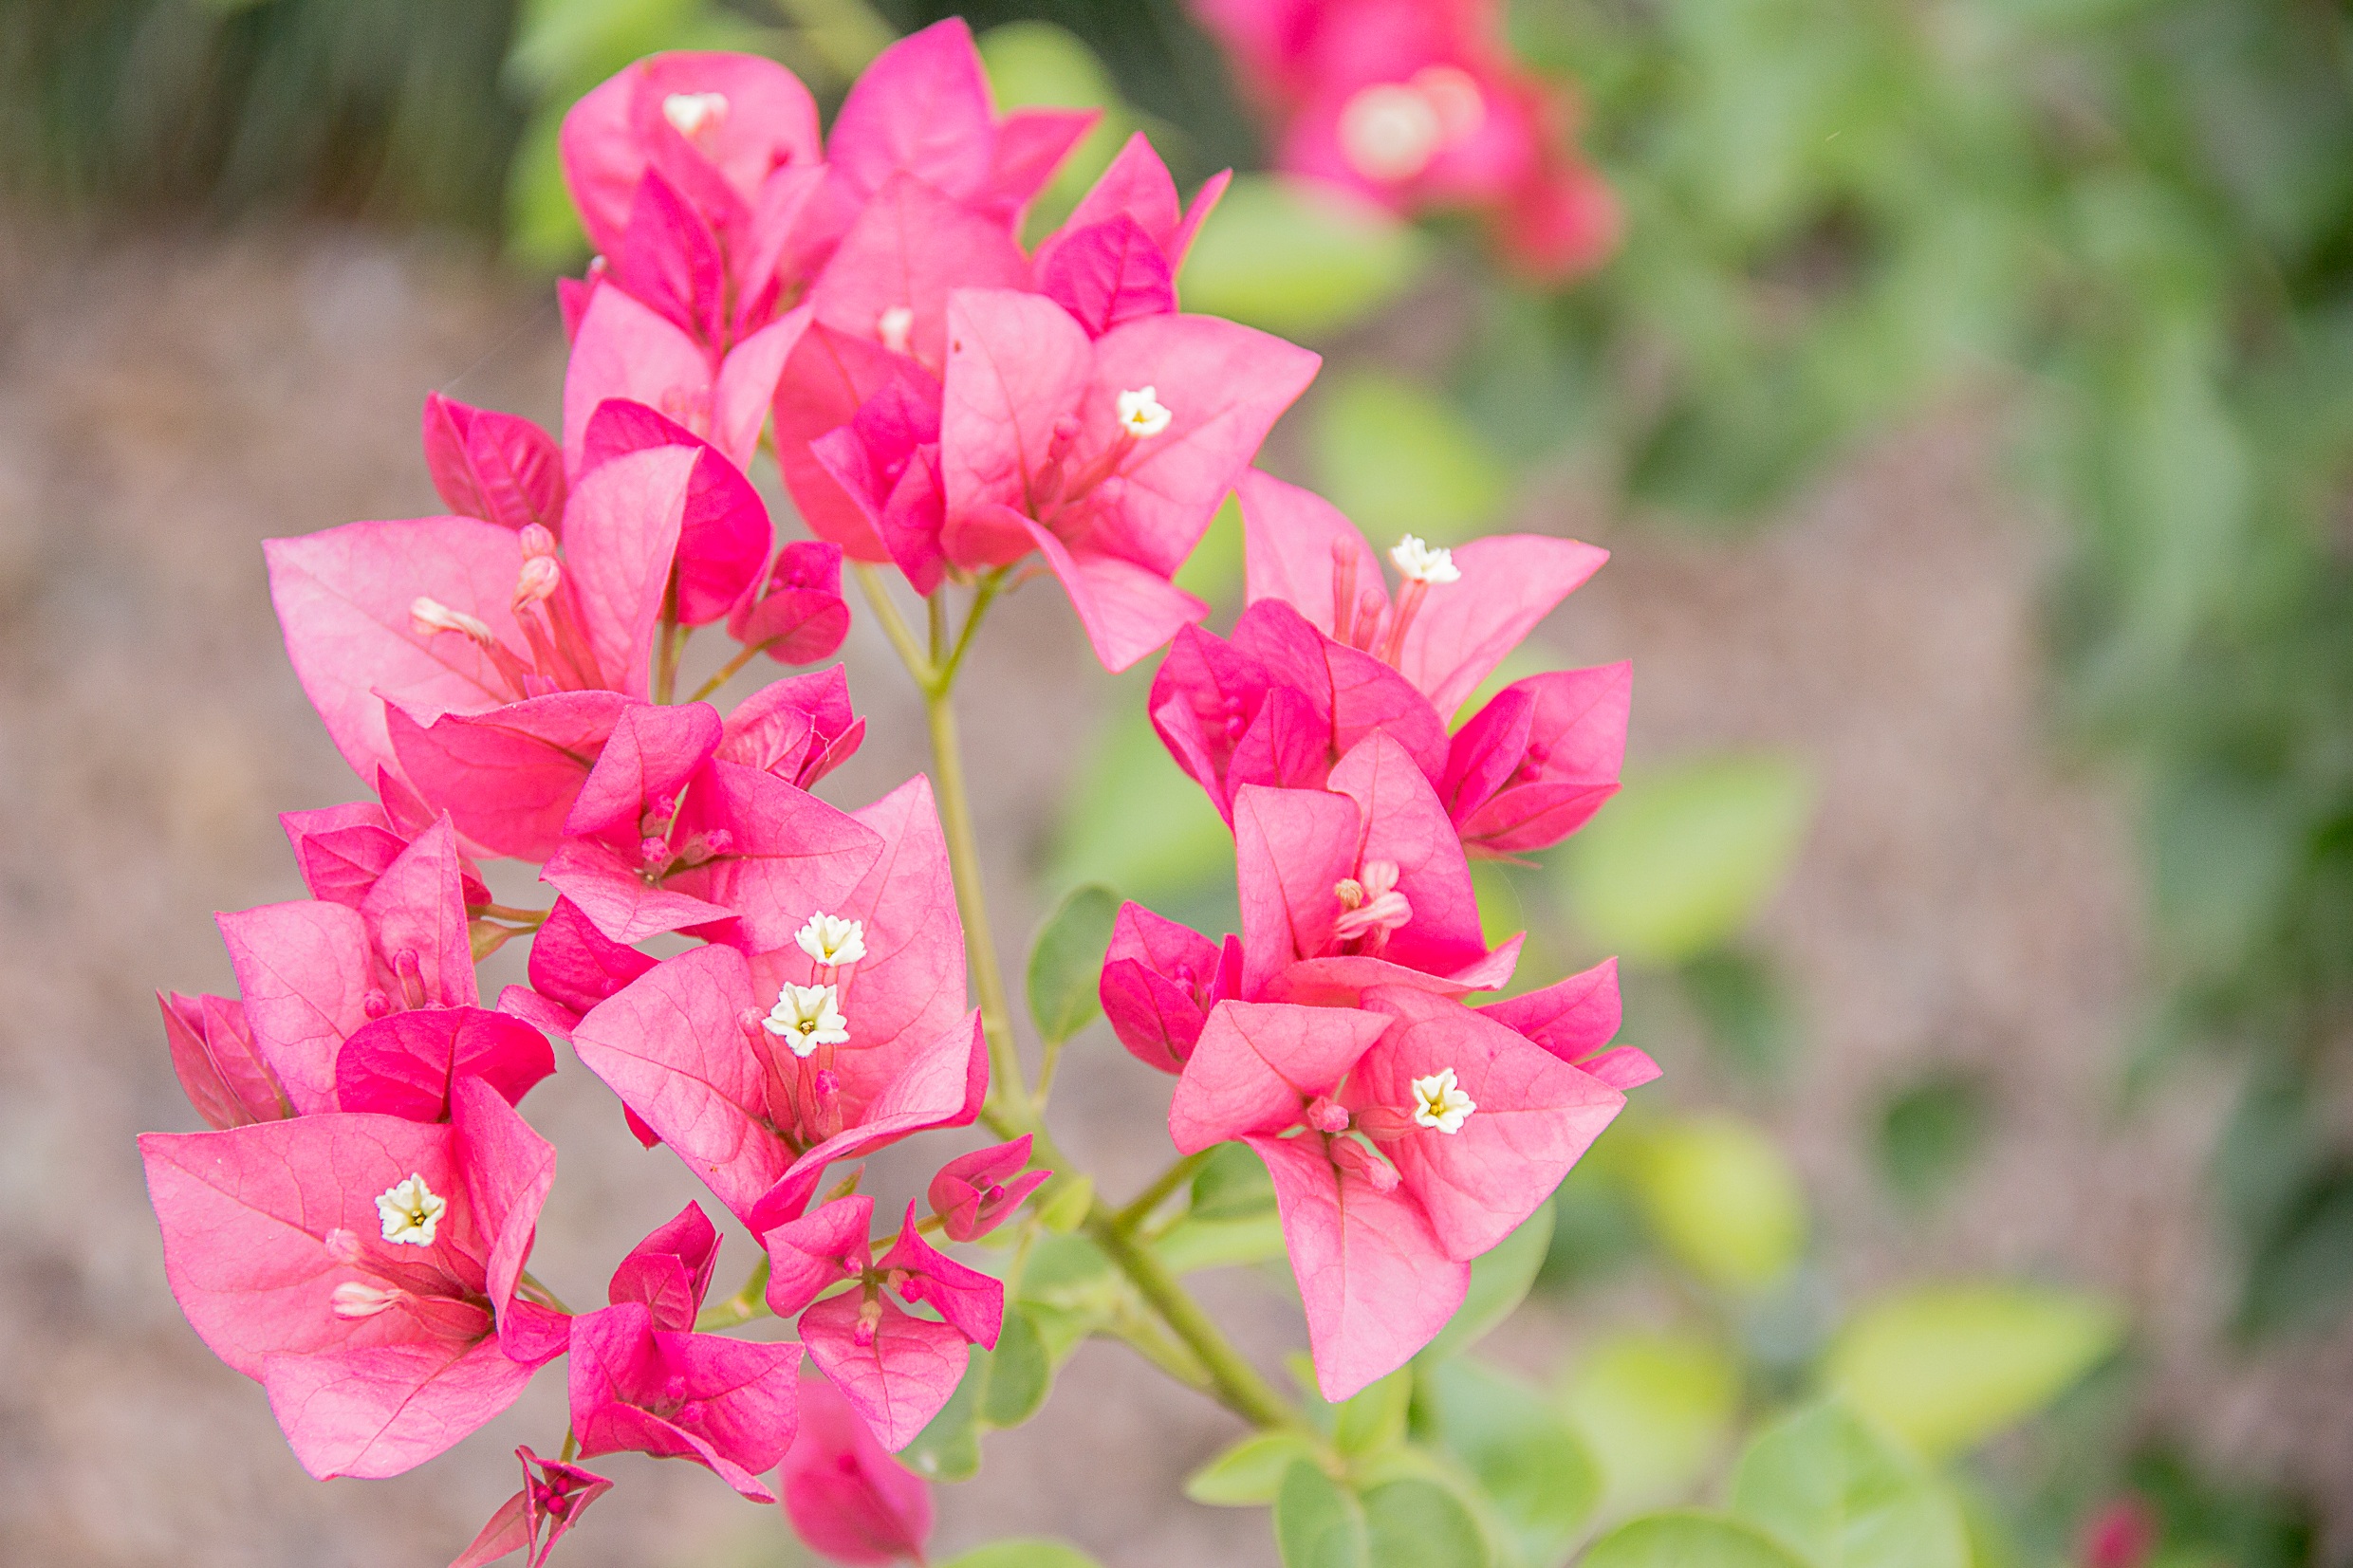
landscape, nature, blossom, plant, flower, petal, spring, botany, garden, pink, flora, wildflower, flowers, shrub, rosa, lilac, gladiolus, macro photography, flowering plant, annual plant, land plant